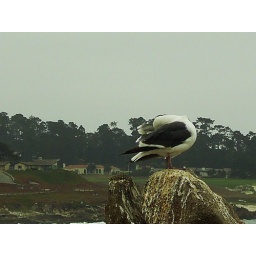
seagull perched on a rock in pebble beach california. (part of the 17 mile drive)